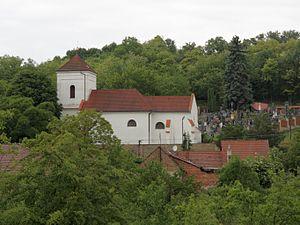
Lovčičky est une commune du district de Vyškov, dans la région de Moravie-du-Sud, en République tchèque. Sa population s'élevait à 705 habitants en 2019.